Anarchism in Nigeria

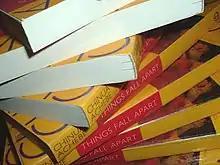
"Things Fall Apart" by Chinua Achebe depicts pre-colonial Igbo society and how it changed with the arrival of British colonial rule.

With the exception of the north, which was largely dominated by the Sokoto Caliphate, many of the peoples in pre-colonial Nigeria lived in stateless societies. According to the Nigerian anarchist Sam Mbah, these stateless people groups included the Igbo, Birom, Angas, Idoma, Ekoi, Ibibio, Ijaw, Urhobo and Tiv. Particular attention was given to the Igbo, whose political organization was based on a quasi-democratic republican system of government. In tight knit communities, this system guaranteed its citizens equality, as opposed to a feudalist system with a king ruling over subjects. With the exception of a few notable Igbo towns such as Onitsha, which had kings called Obi, and places like the Nri Kingdom and Arochukwu, which had priest kings; Igbo communities and area governments were overwhelmingly ruled solely by a republican consultative assembly of the common people. Communities were usually governed and administered by a council of elders. Due to the incompatibility of the Igbo decentralized style of government and the centralized system including the appointment of warrant chiefs required for indirect rule, British colonial rule was marked with open conflicts and much tension. Under British colonial rule, the diversity within each of Nigeria's major ethnic groups slowly decreased and distinctions between the Igbo and other large ethnic groups, such as the Hausa and the Yoruba, became sharper.